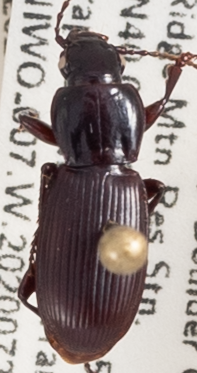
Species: Pterostichus restrictus
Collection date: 2020-07-28
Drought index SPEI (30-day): -1.69
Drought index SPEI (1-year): -1.01
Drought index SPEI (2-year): -0.54